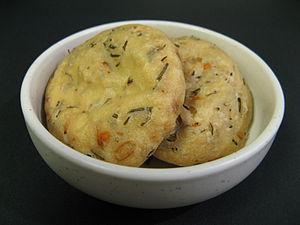
Le tofu ou fromage de soja est un aliment d'origine chinoise, issu du caillage du lait de soja. C'est une pâte blanche, molle, peu odorante et au goût plutôt neutre, constituant une base importante de l'alimentation asiatique. Il est aussi consommé par des végétariens et végétaliens parce qu'il peut être utilisé comme ingrédient dans de nombreuses recettes de cuisine.
Le ganmodoki est un type de tofu frit, fabriqué en y mélangeant des légumes, des blancs d'œufs et des graines de sésame. Ganmodoki signifie « pseudo-oie ». Cette appellation est due au fait que le ganmodoki est réputé pour avoir le goût de l'oie.